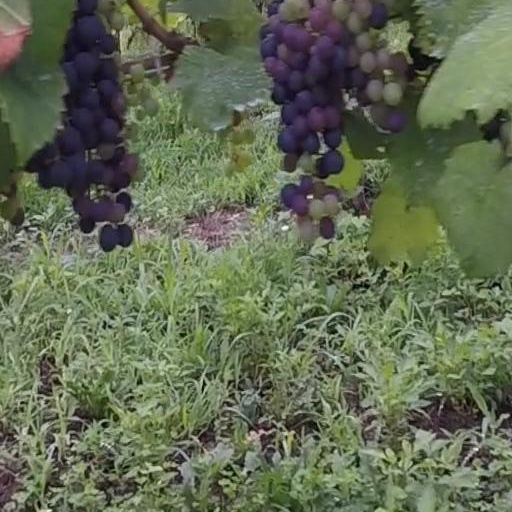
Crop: grape